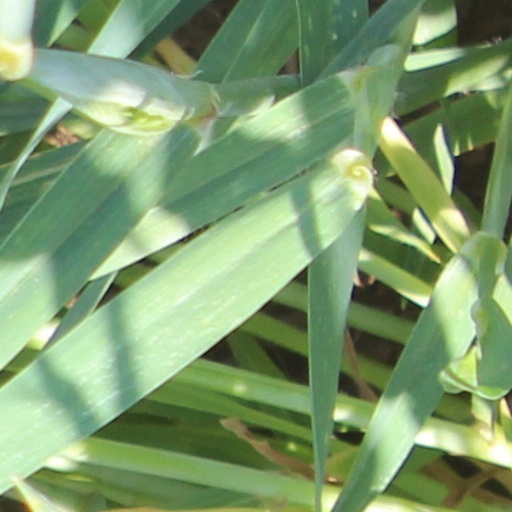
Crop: wheat